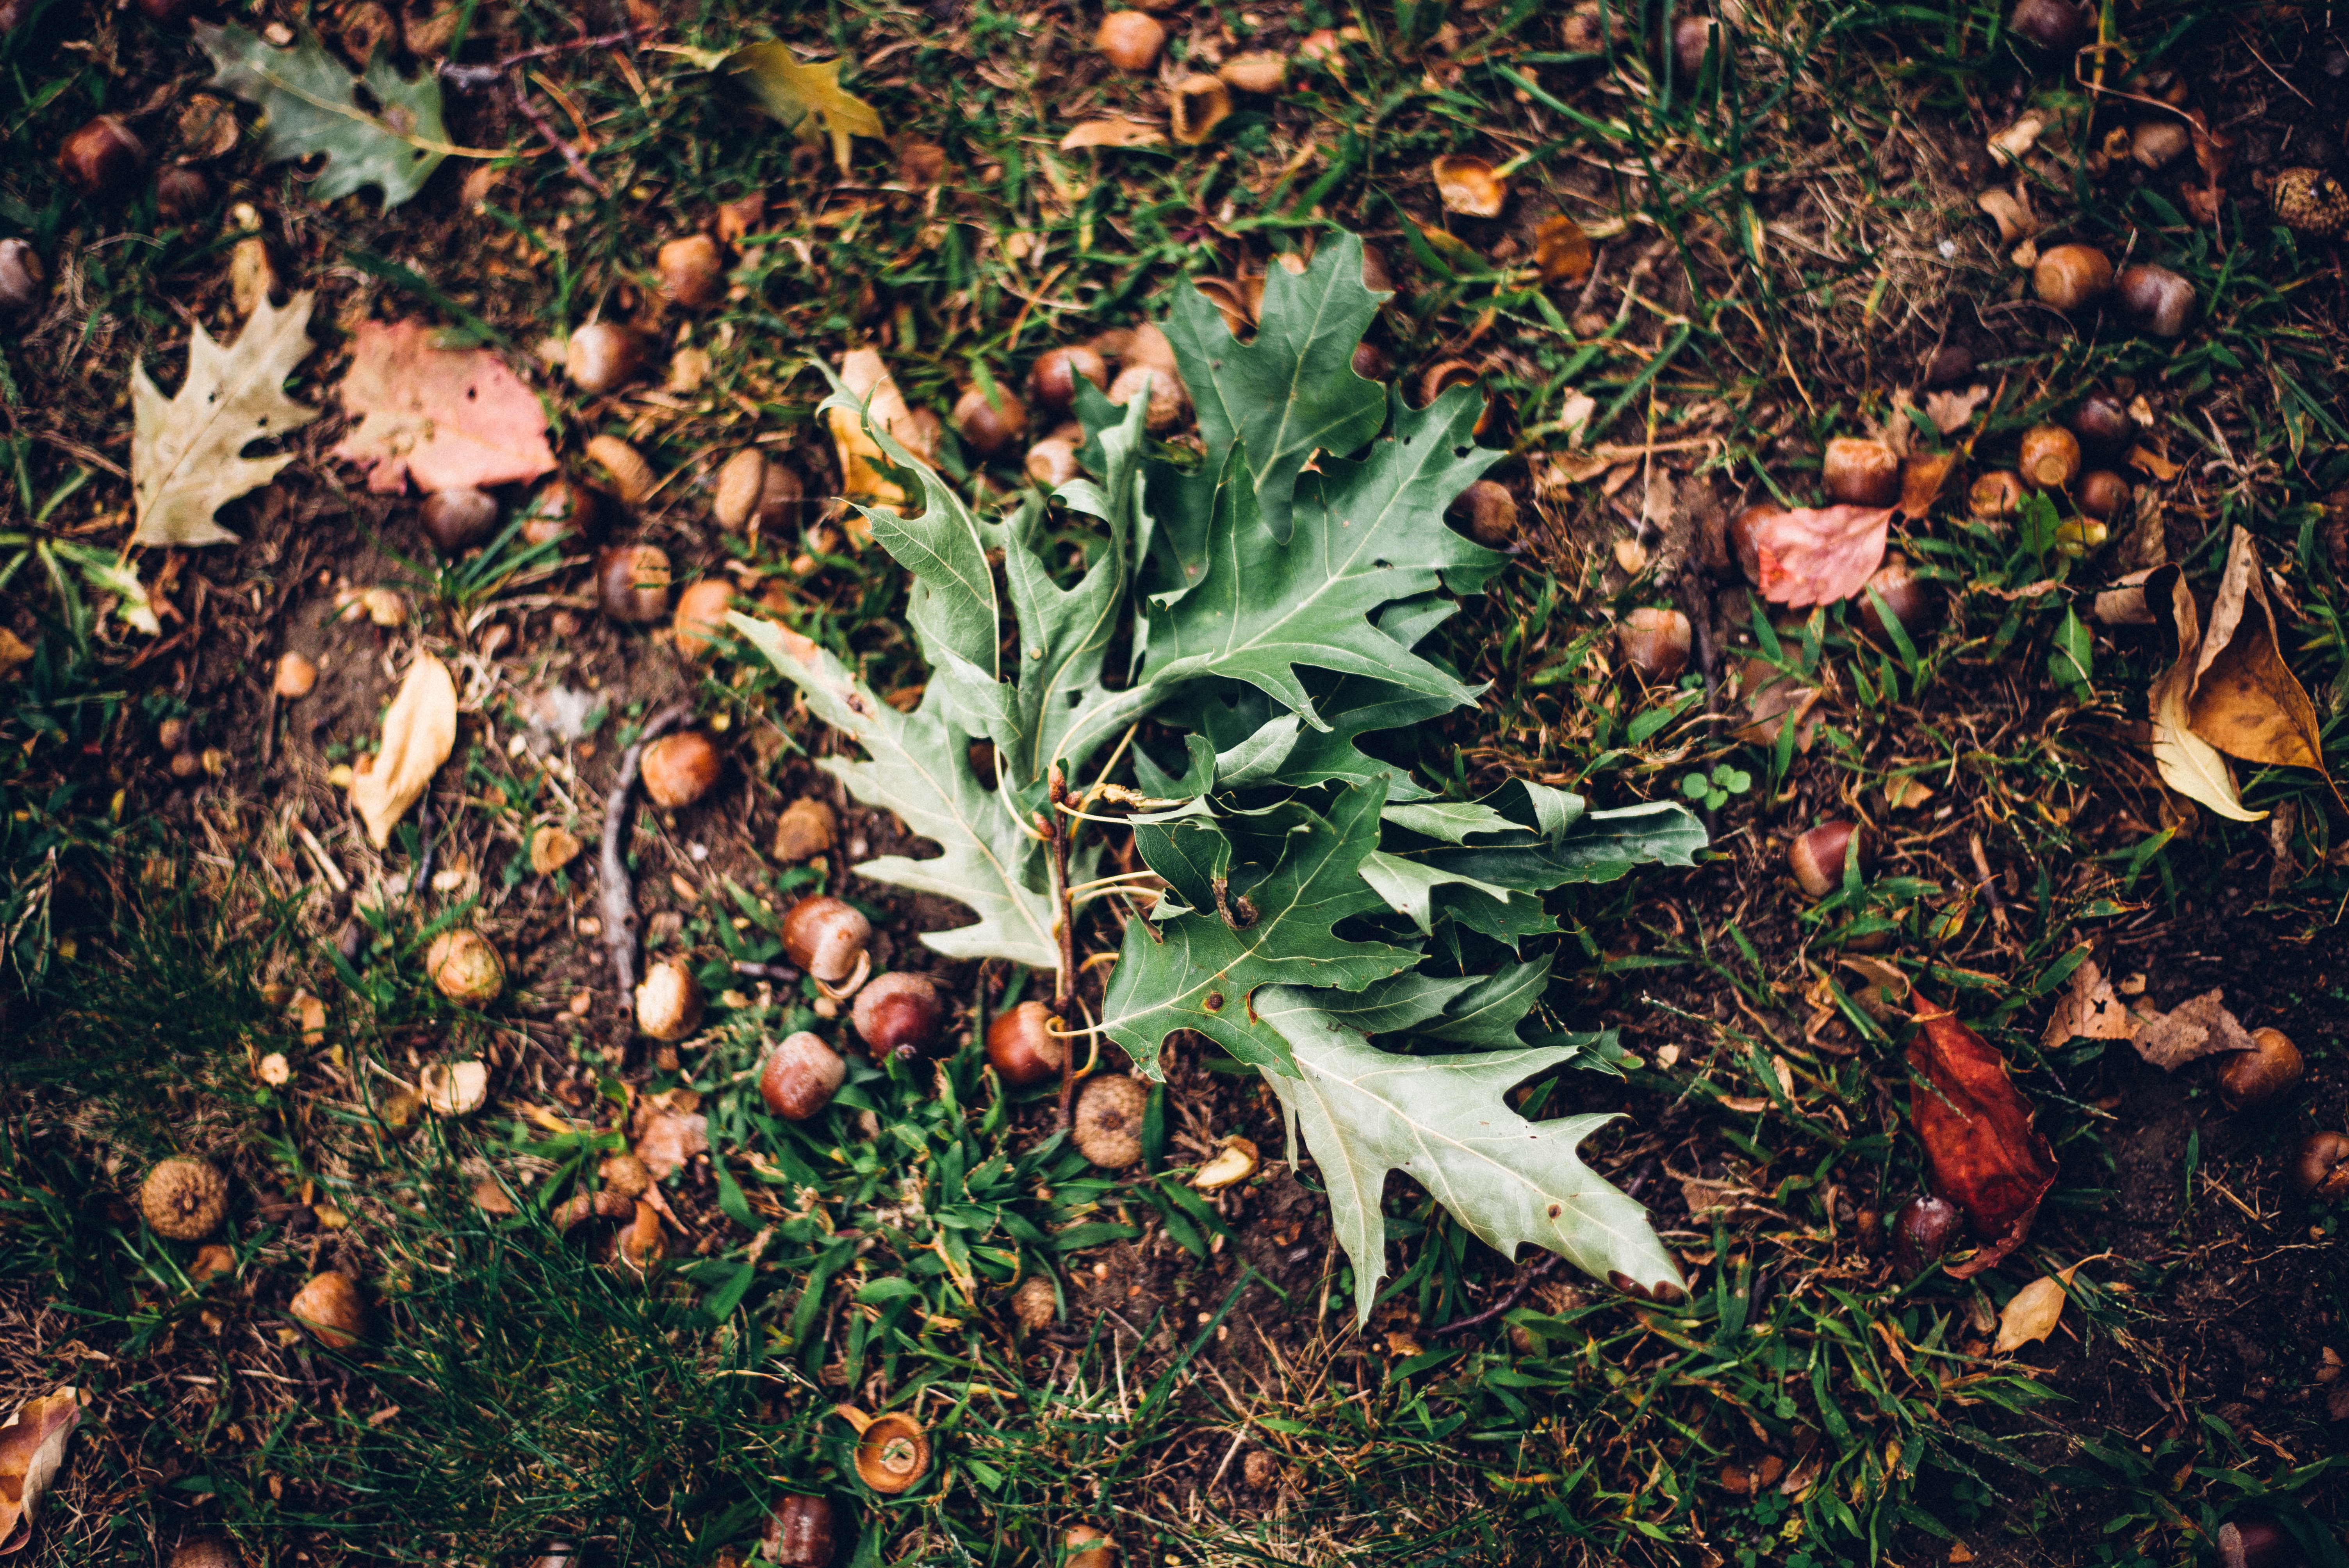
tree, grass, plant, leaf, flower, herb, autumn, soil, botany, garden, flora, season, wildflower, shrub, flowering plant, land plant